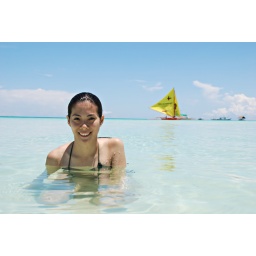
My lovely wife Jill with a nice yellow sailboat in the background. Taken in Boracay Beach, Philippines